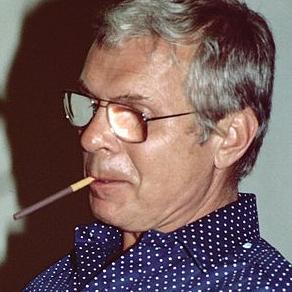
Age: 56